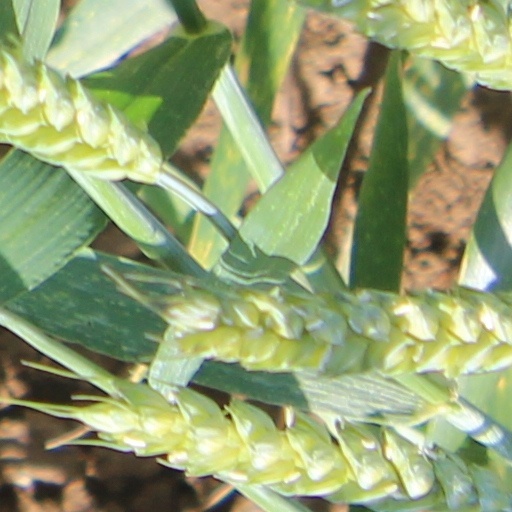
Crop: wheat